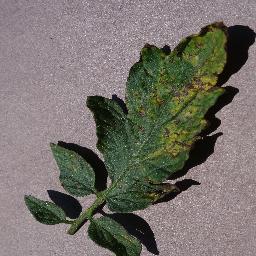
Label: Tomato___Septoria_leaf_spot